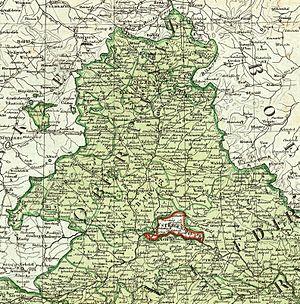
Détail d'une carte de 1807 montrant la Principauté de Ratisbonne enclavée dans le Royaume de Bavière. Tiré d'une carte de la Bavière publiée par le Geographisches Institut de Weimar en 1807.
La principauté de Ratisbonne était une principauté du Saint-Empire romain germanique puis de la confédération du Rhin. Elle avait pour capitale la ville de Ratisbonne, aujourd'hui en Bavière.